Ayhan Işık

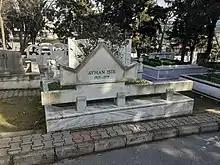
Ayhan Işık grave

Ayhan Işık (born Ayhan Işıyan; 5 May 1929 – 16 June 1979) was one of the pioneers of Turkish cinema and actors in Turkey, and among the most famous Turkish leading actors in the 1950s and 1960s.